Marriage in ancient Rome

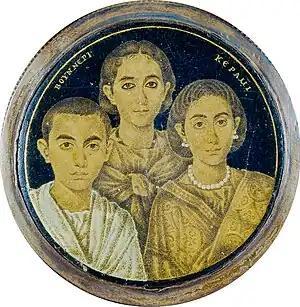
Detail of a gold glass medallion with a portrait of a family, from Alexandria (Roman Egypt), 3rd–4th century (Brescia, Museo di Santa Giulia)

Marriage was one of the fundamental institutions of Roman society, as it joined not only two individuals but two families. The Romans considered marriage a partnership, whose primary purpose was to have legitimate descendants to whom property, status, and family qualities could be handed down through the generations.